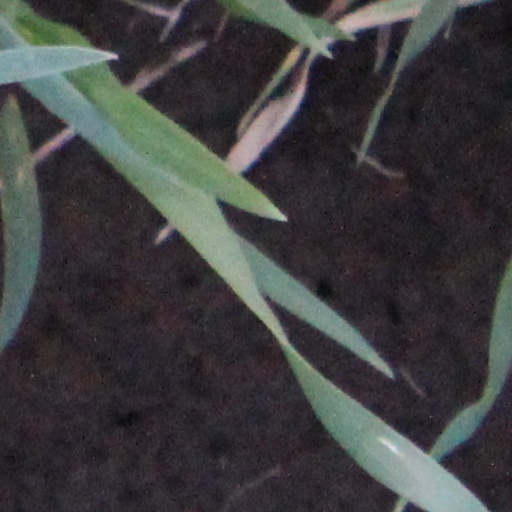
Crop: wheat